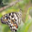
Label: butterfly